Henryk Vogelfänger

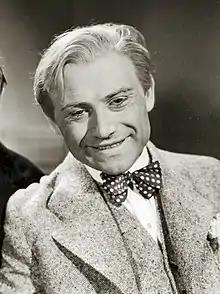
Vogelfänger in 1936

Henryk Vogelfänger (4 October 1904 – 6 October 1990), stage name "Tońko", was a Polish actor. He lived in prewar Lwów (now Lviv, Ukraine) where he worked as a lawyer. Together with Kazimierz Wajda he was the star of the Polish Radio comedy duo "Szczepko and Tońko" of "Wesoła Lwowska Fala", which was popular in Poland.